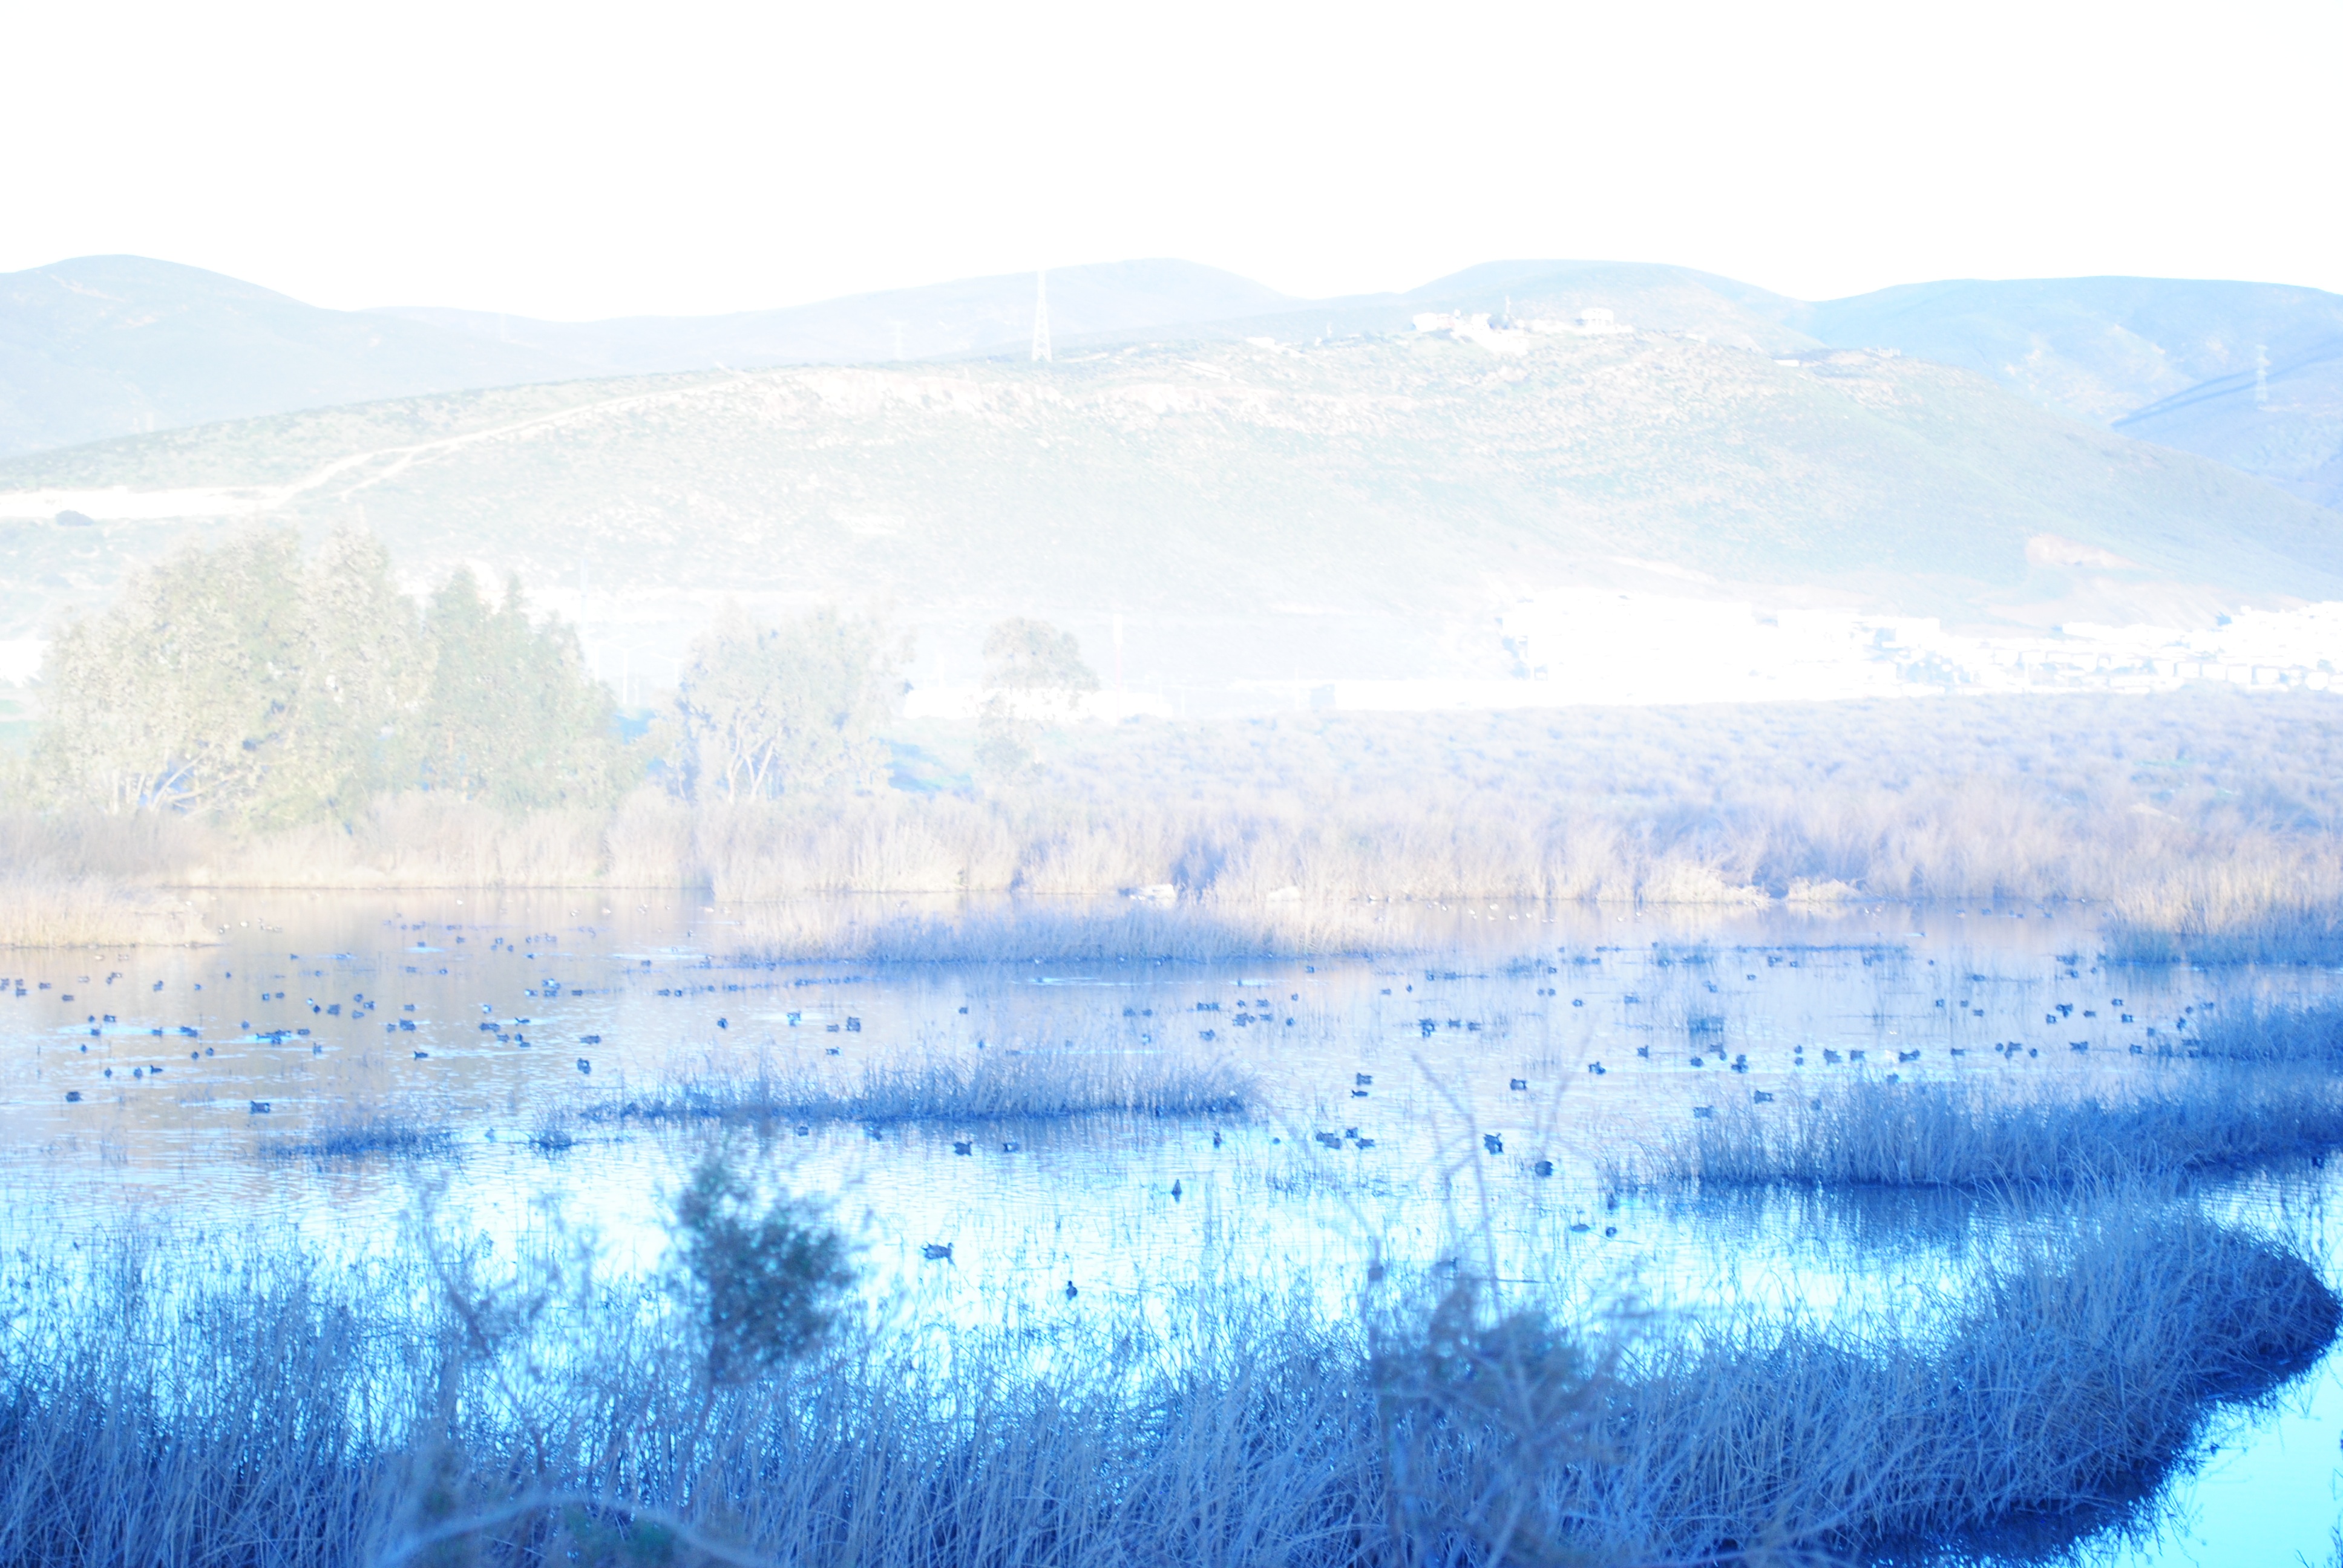
lake, frost, ice, arctic, ecosystem, tundra, arctic ocean, natural environment, atmospheric phenomenon